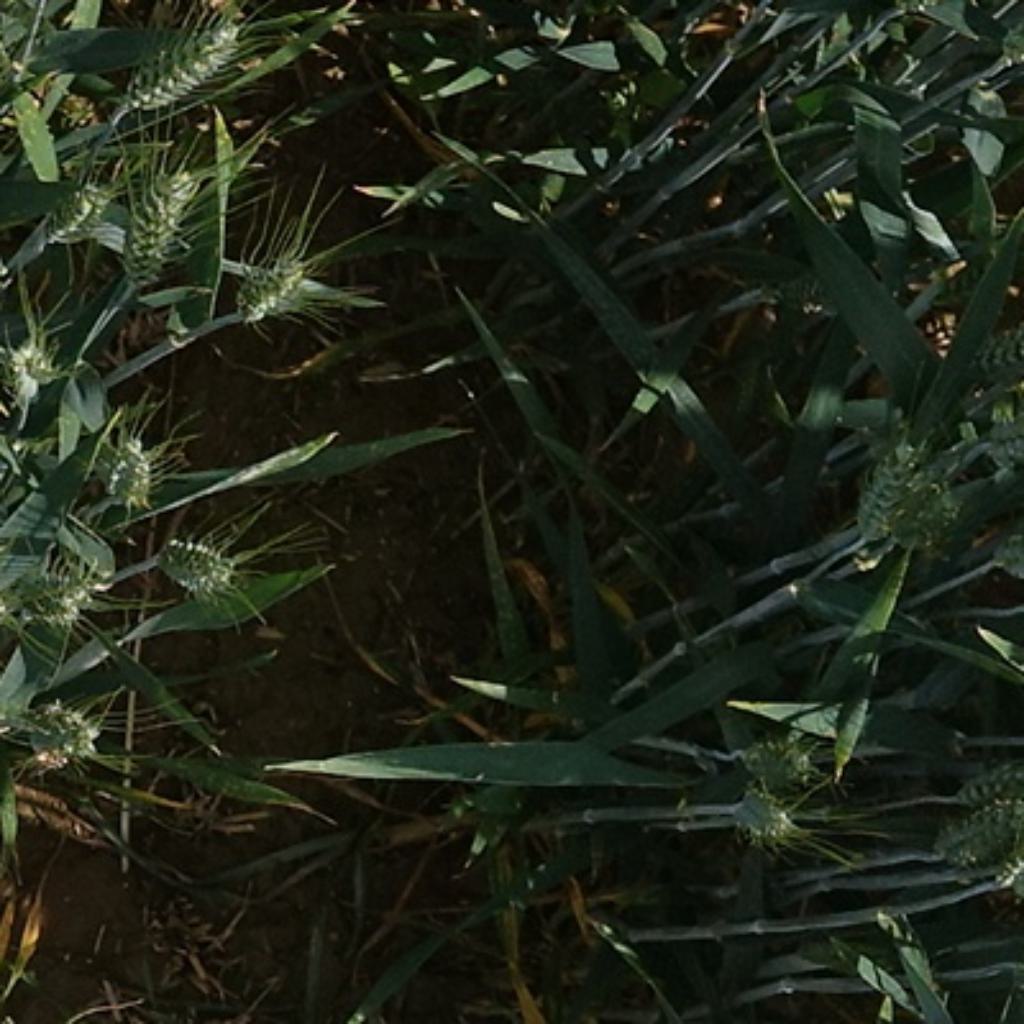
Country: France
Location: VLB
Wheat development stage: Filling